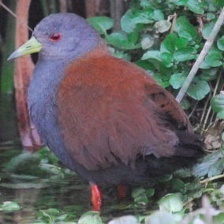
Species: BLACK TAIL CRAKE
Scientific name: AMAURORNIS BICOLOR